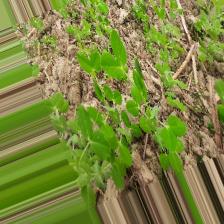
Label: Normal